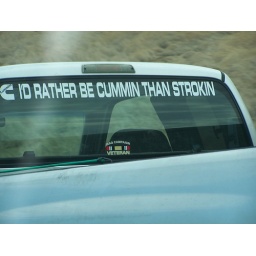
the girls in the van found this